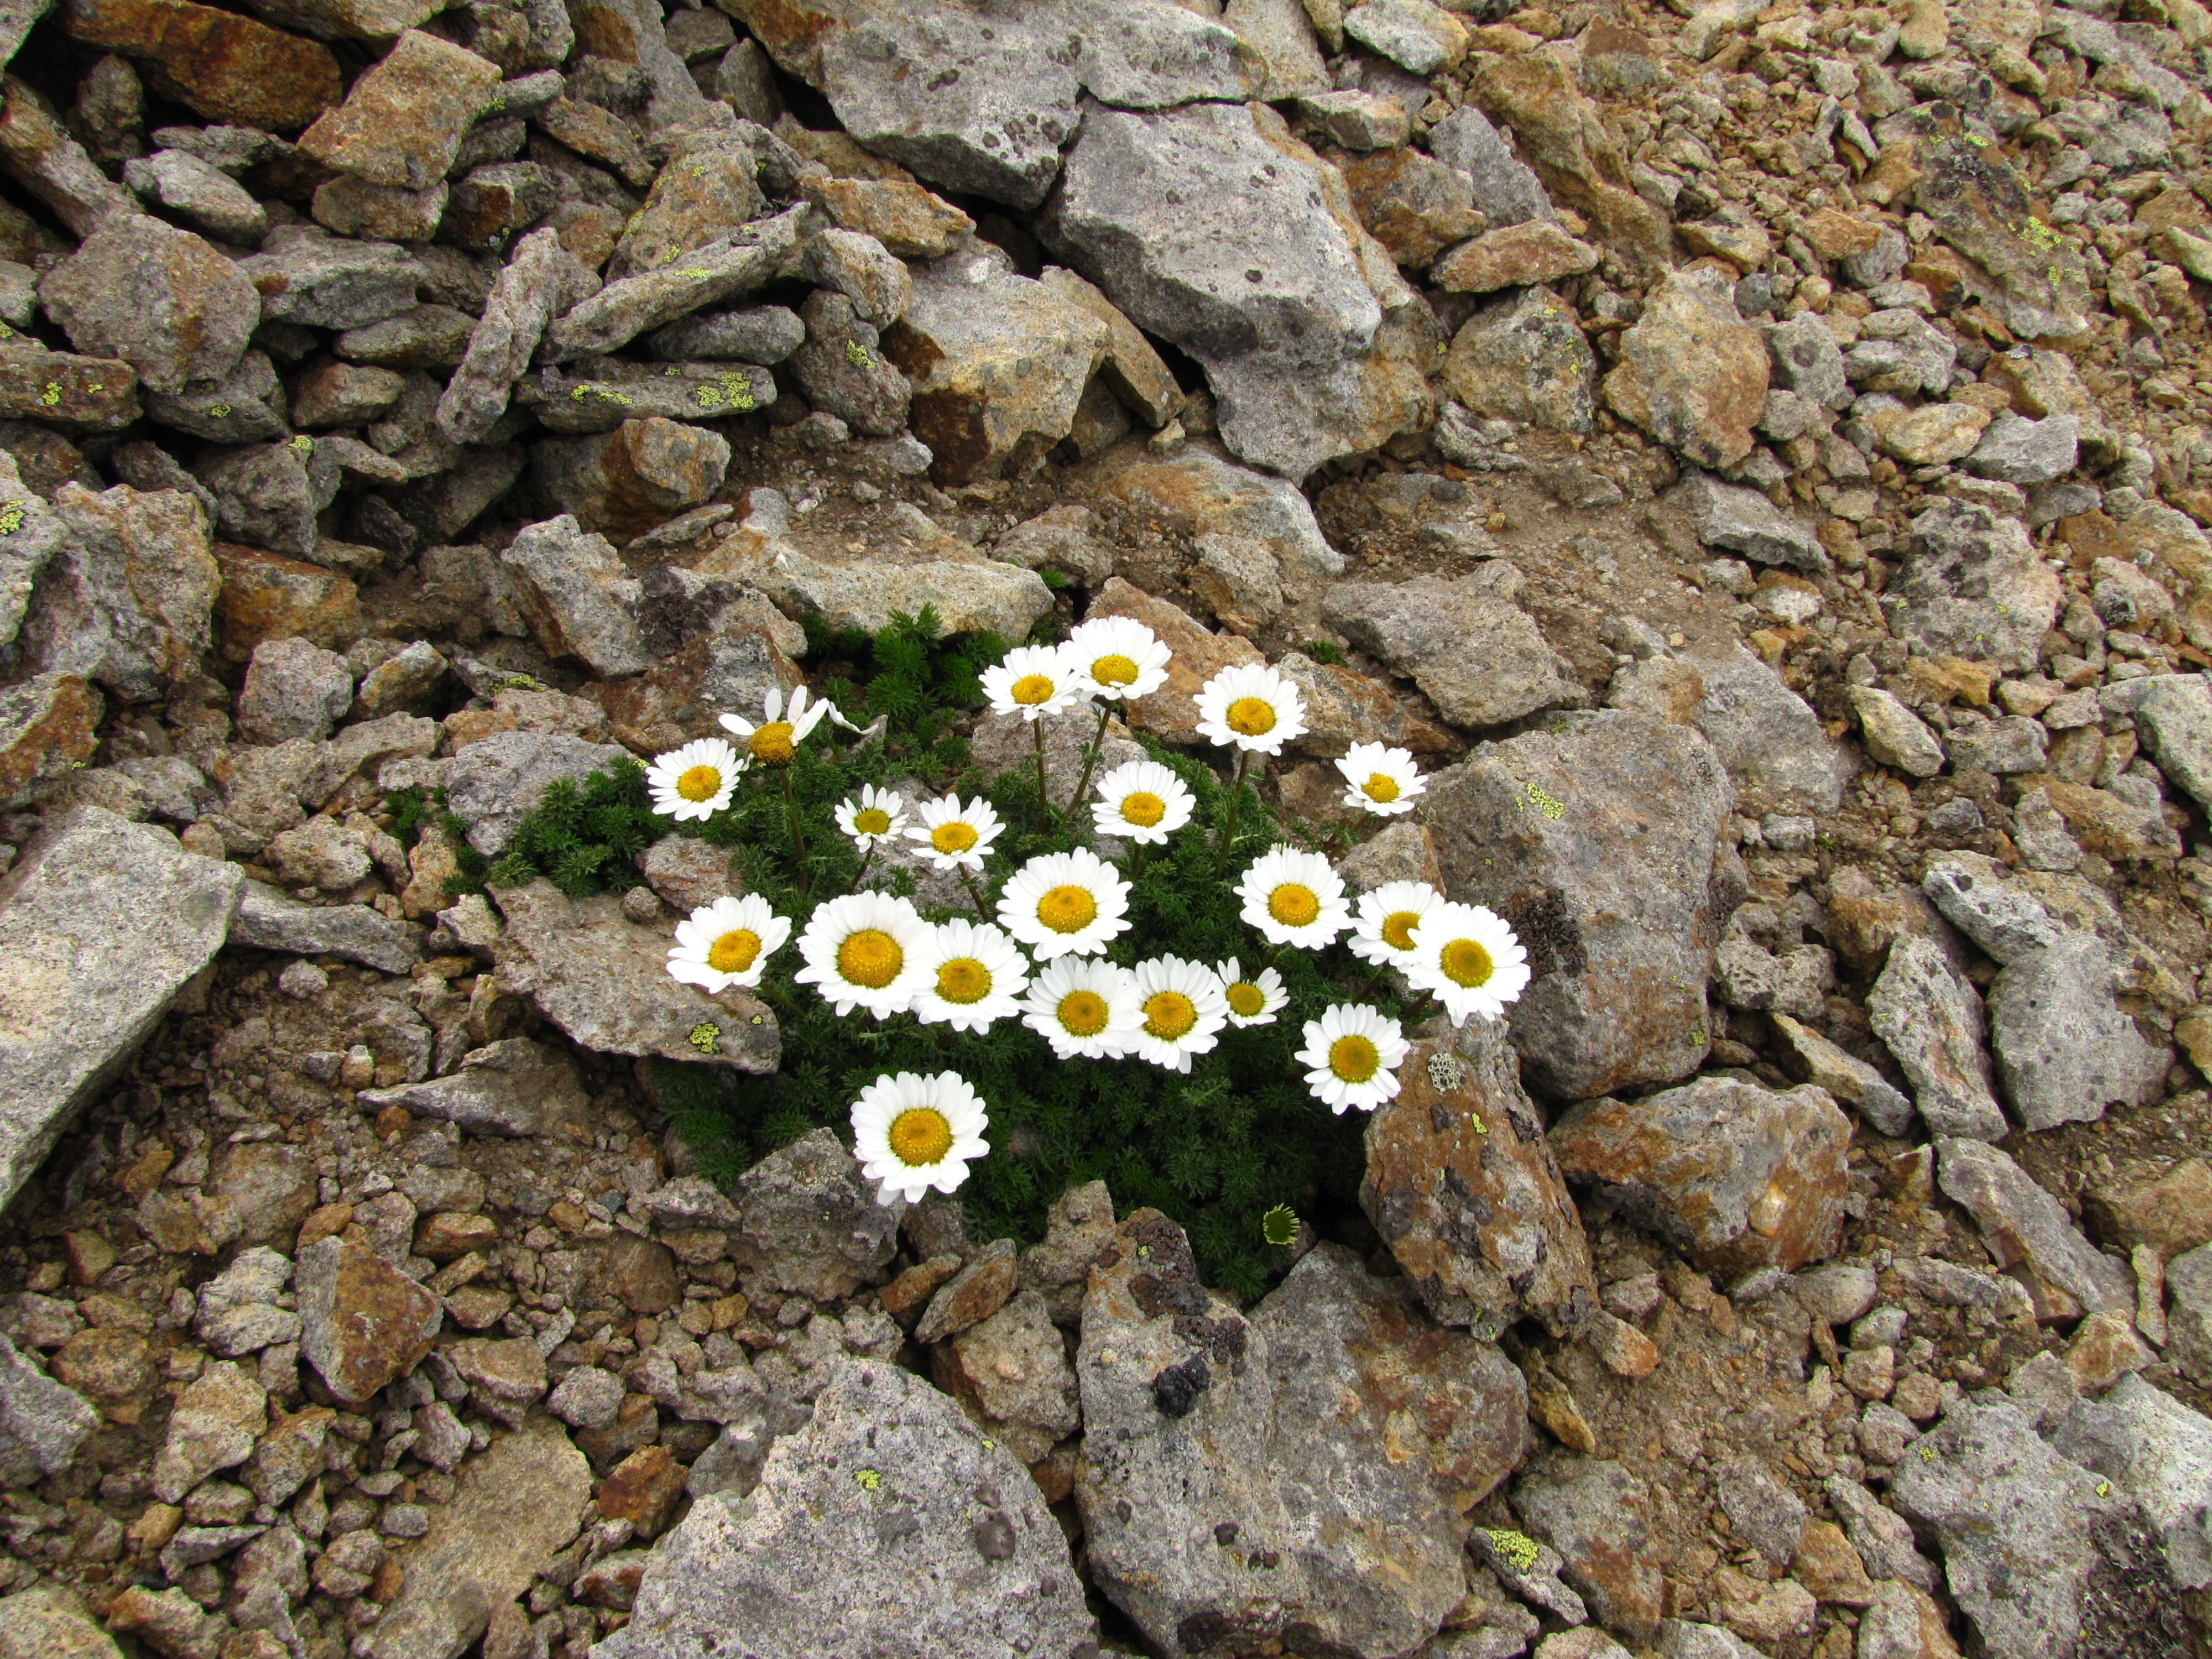
rock, plant, leaf, flower, soil, botany, flora, wildflower, flowers, stones, mountains, chamomile, flowering plant, land plant